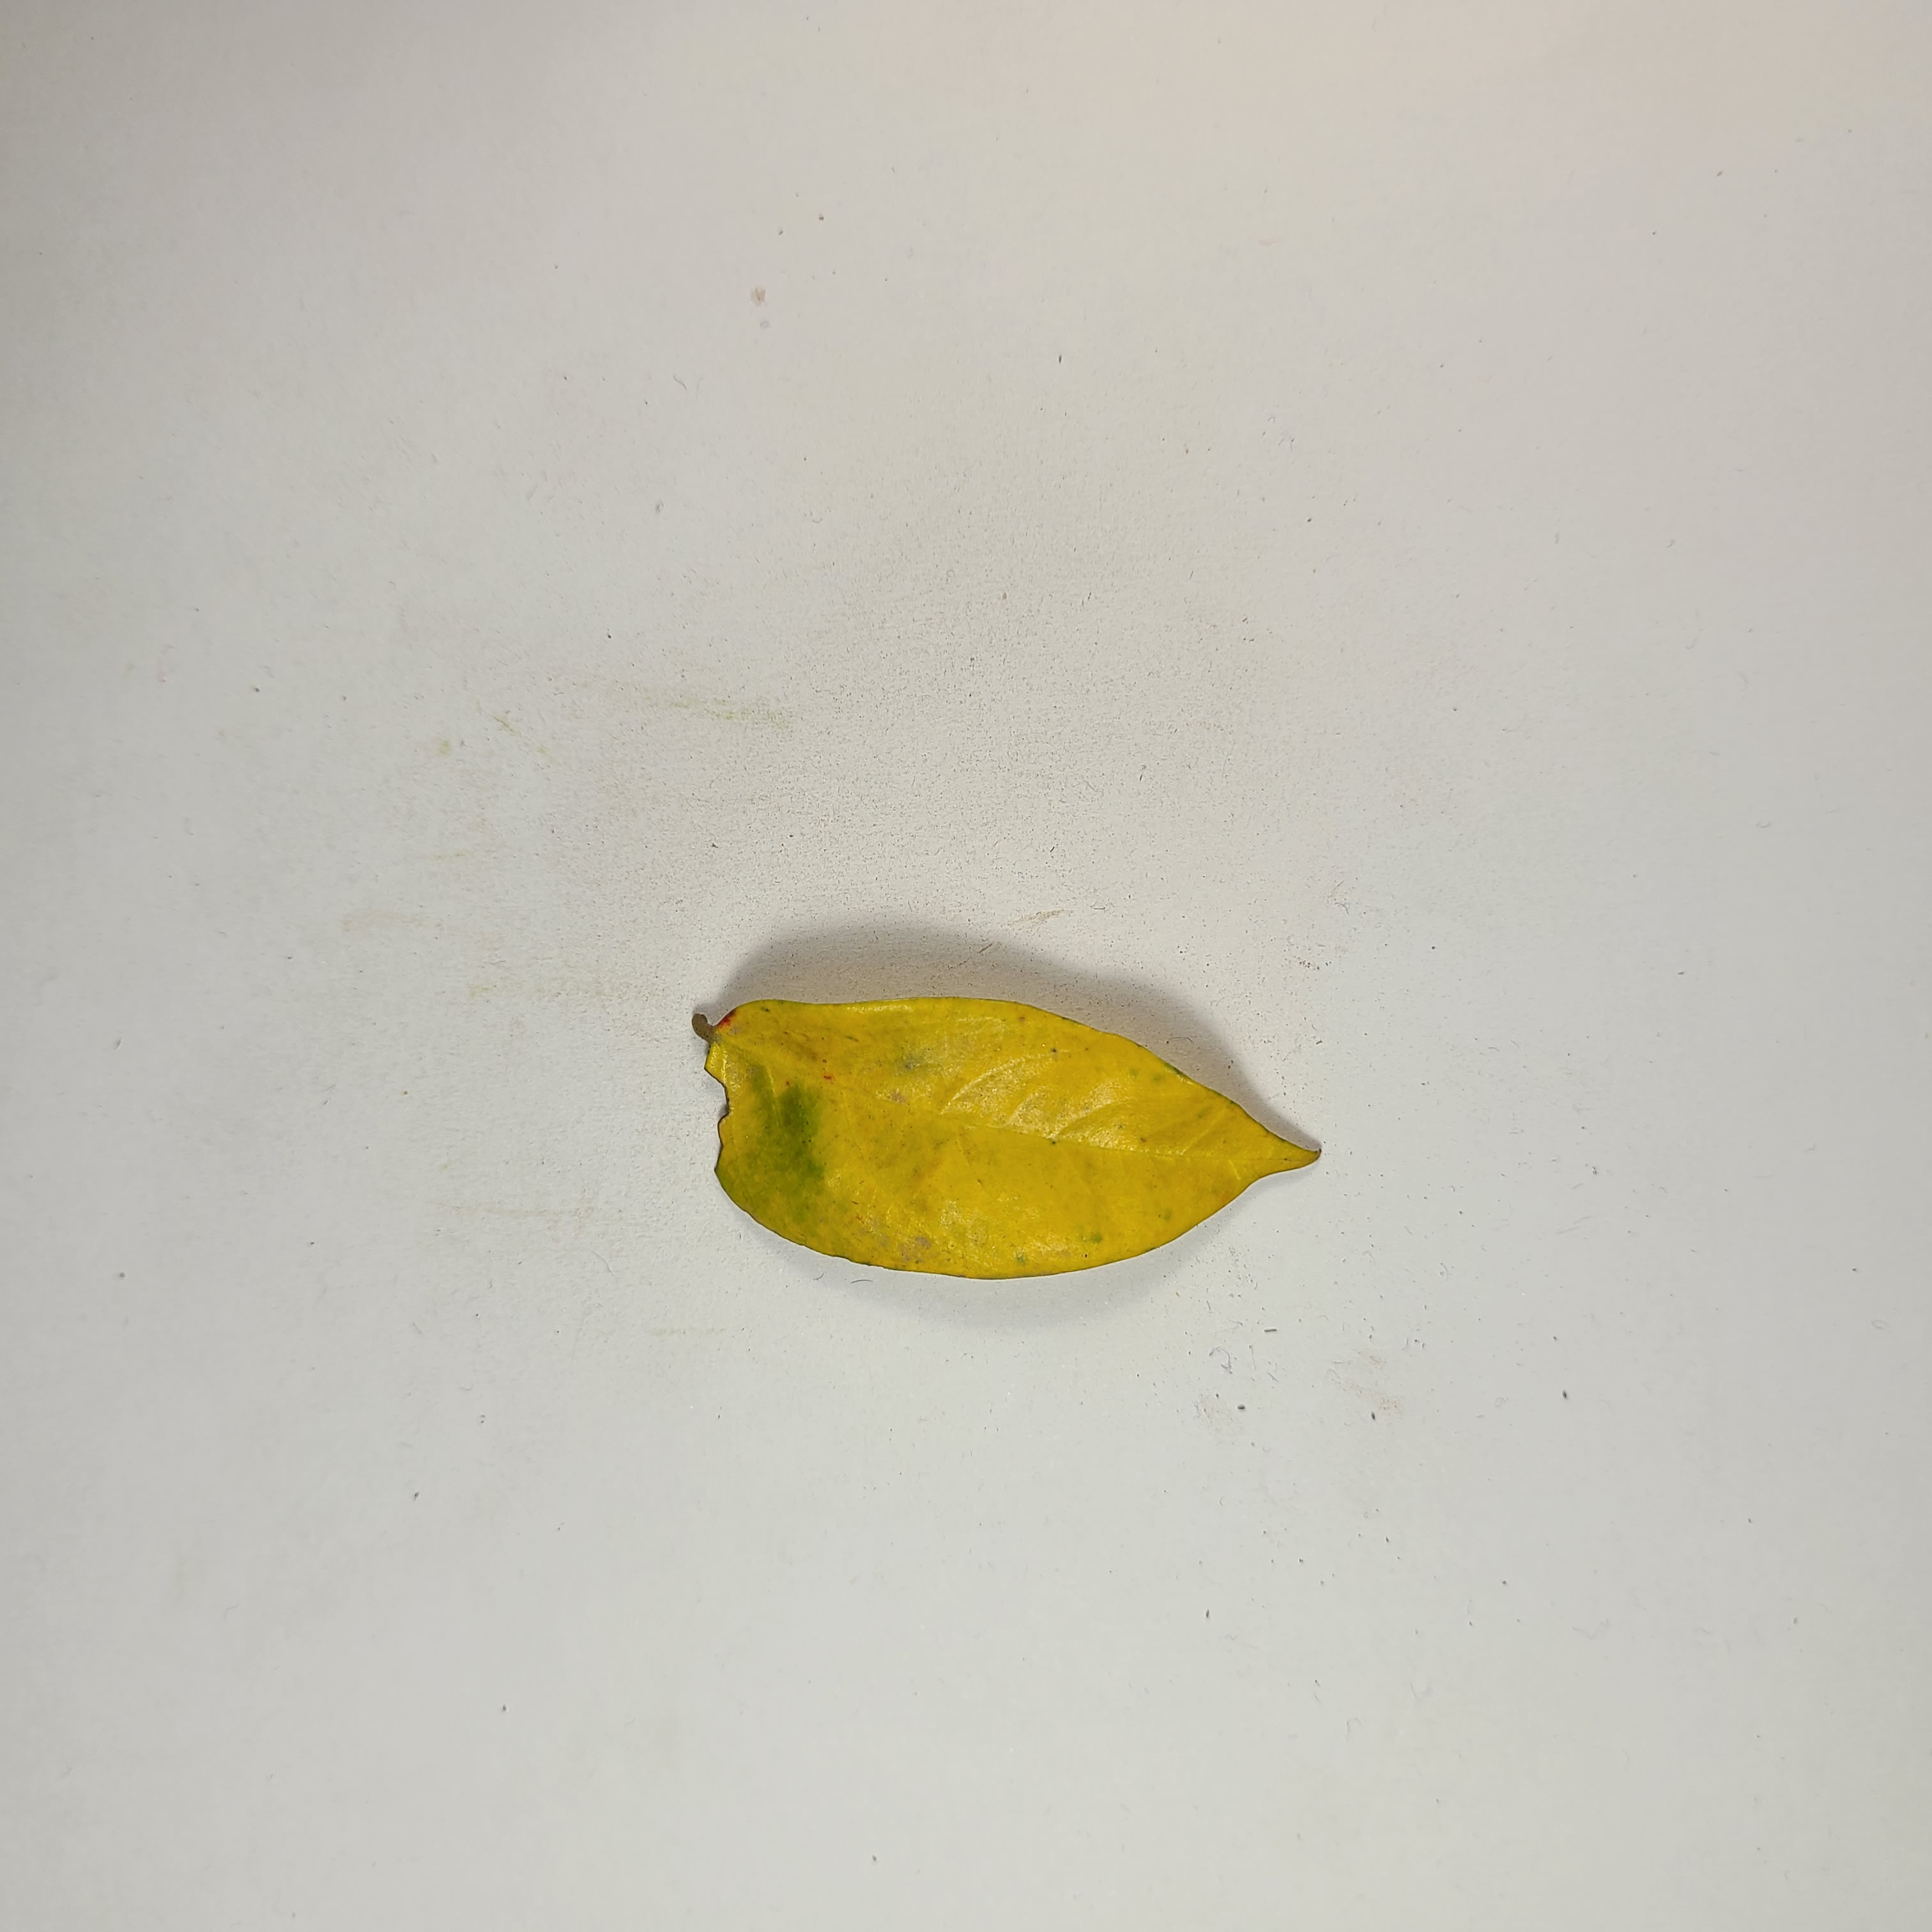
Label: Yellow Leaves